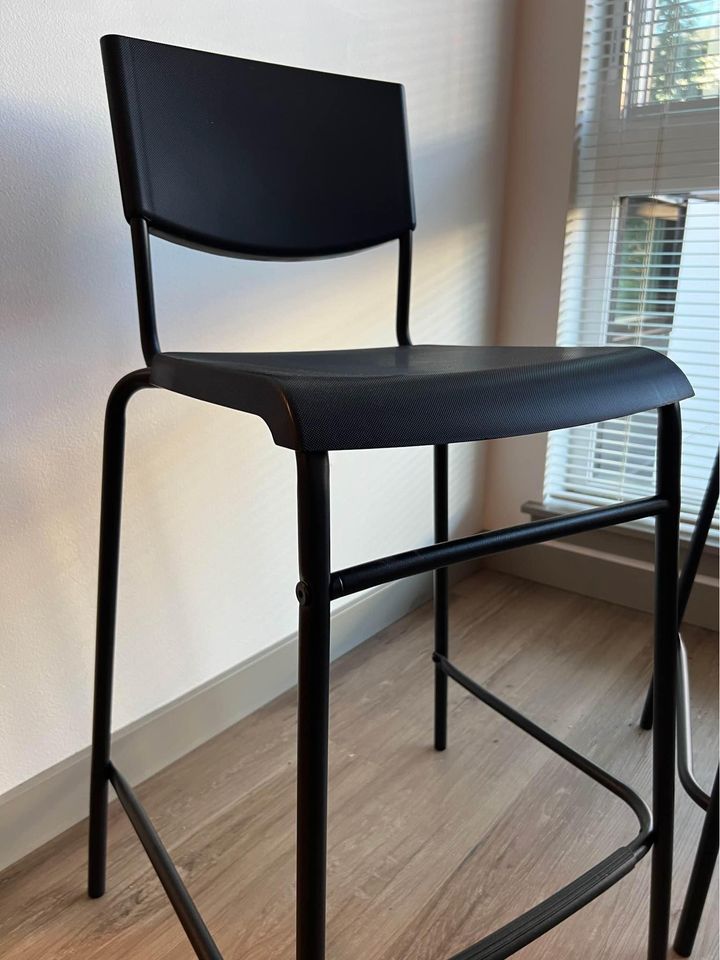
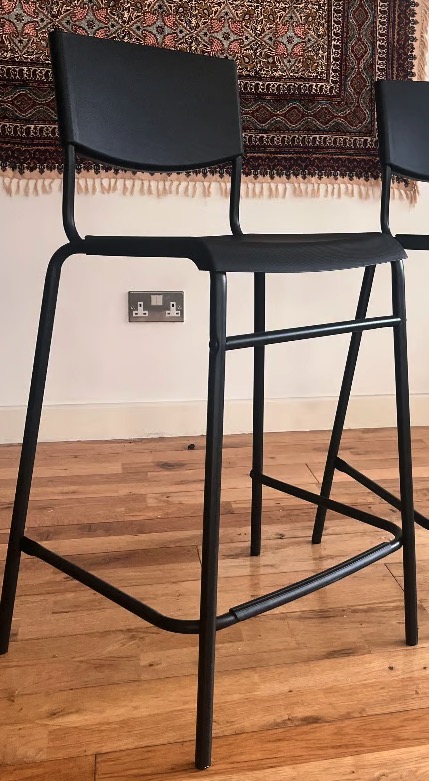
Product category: stool
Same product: yes